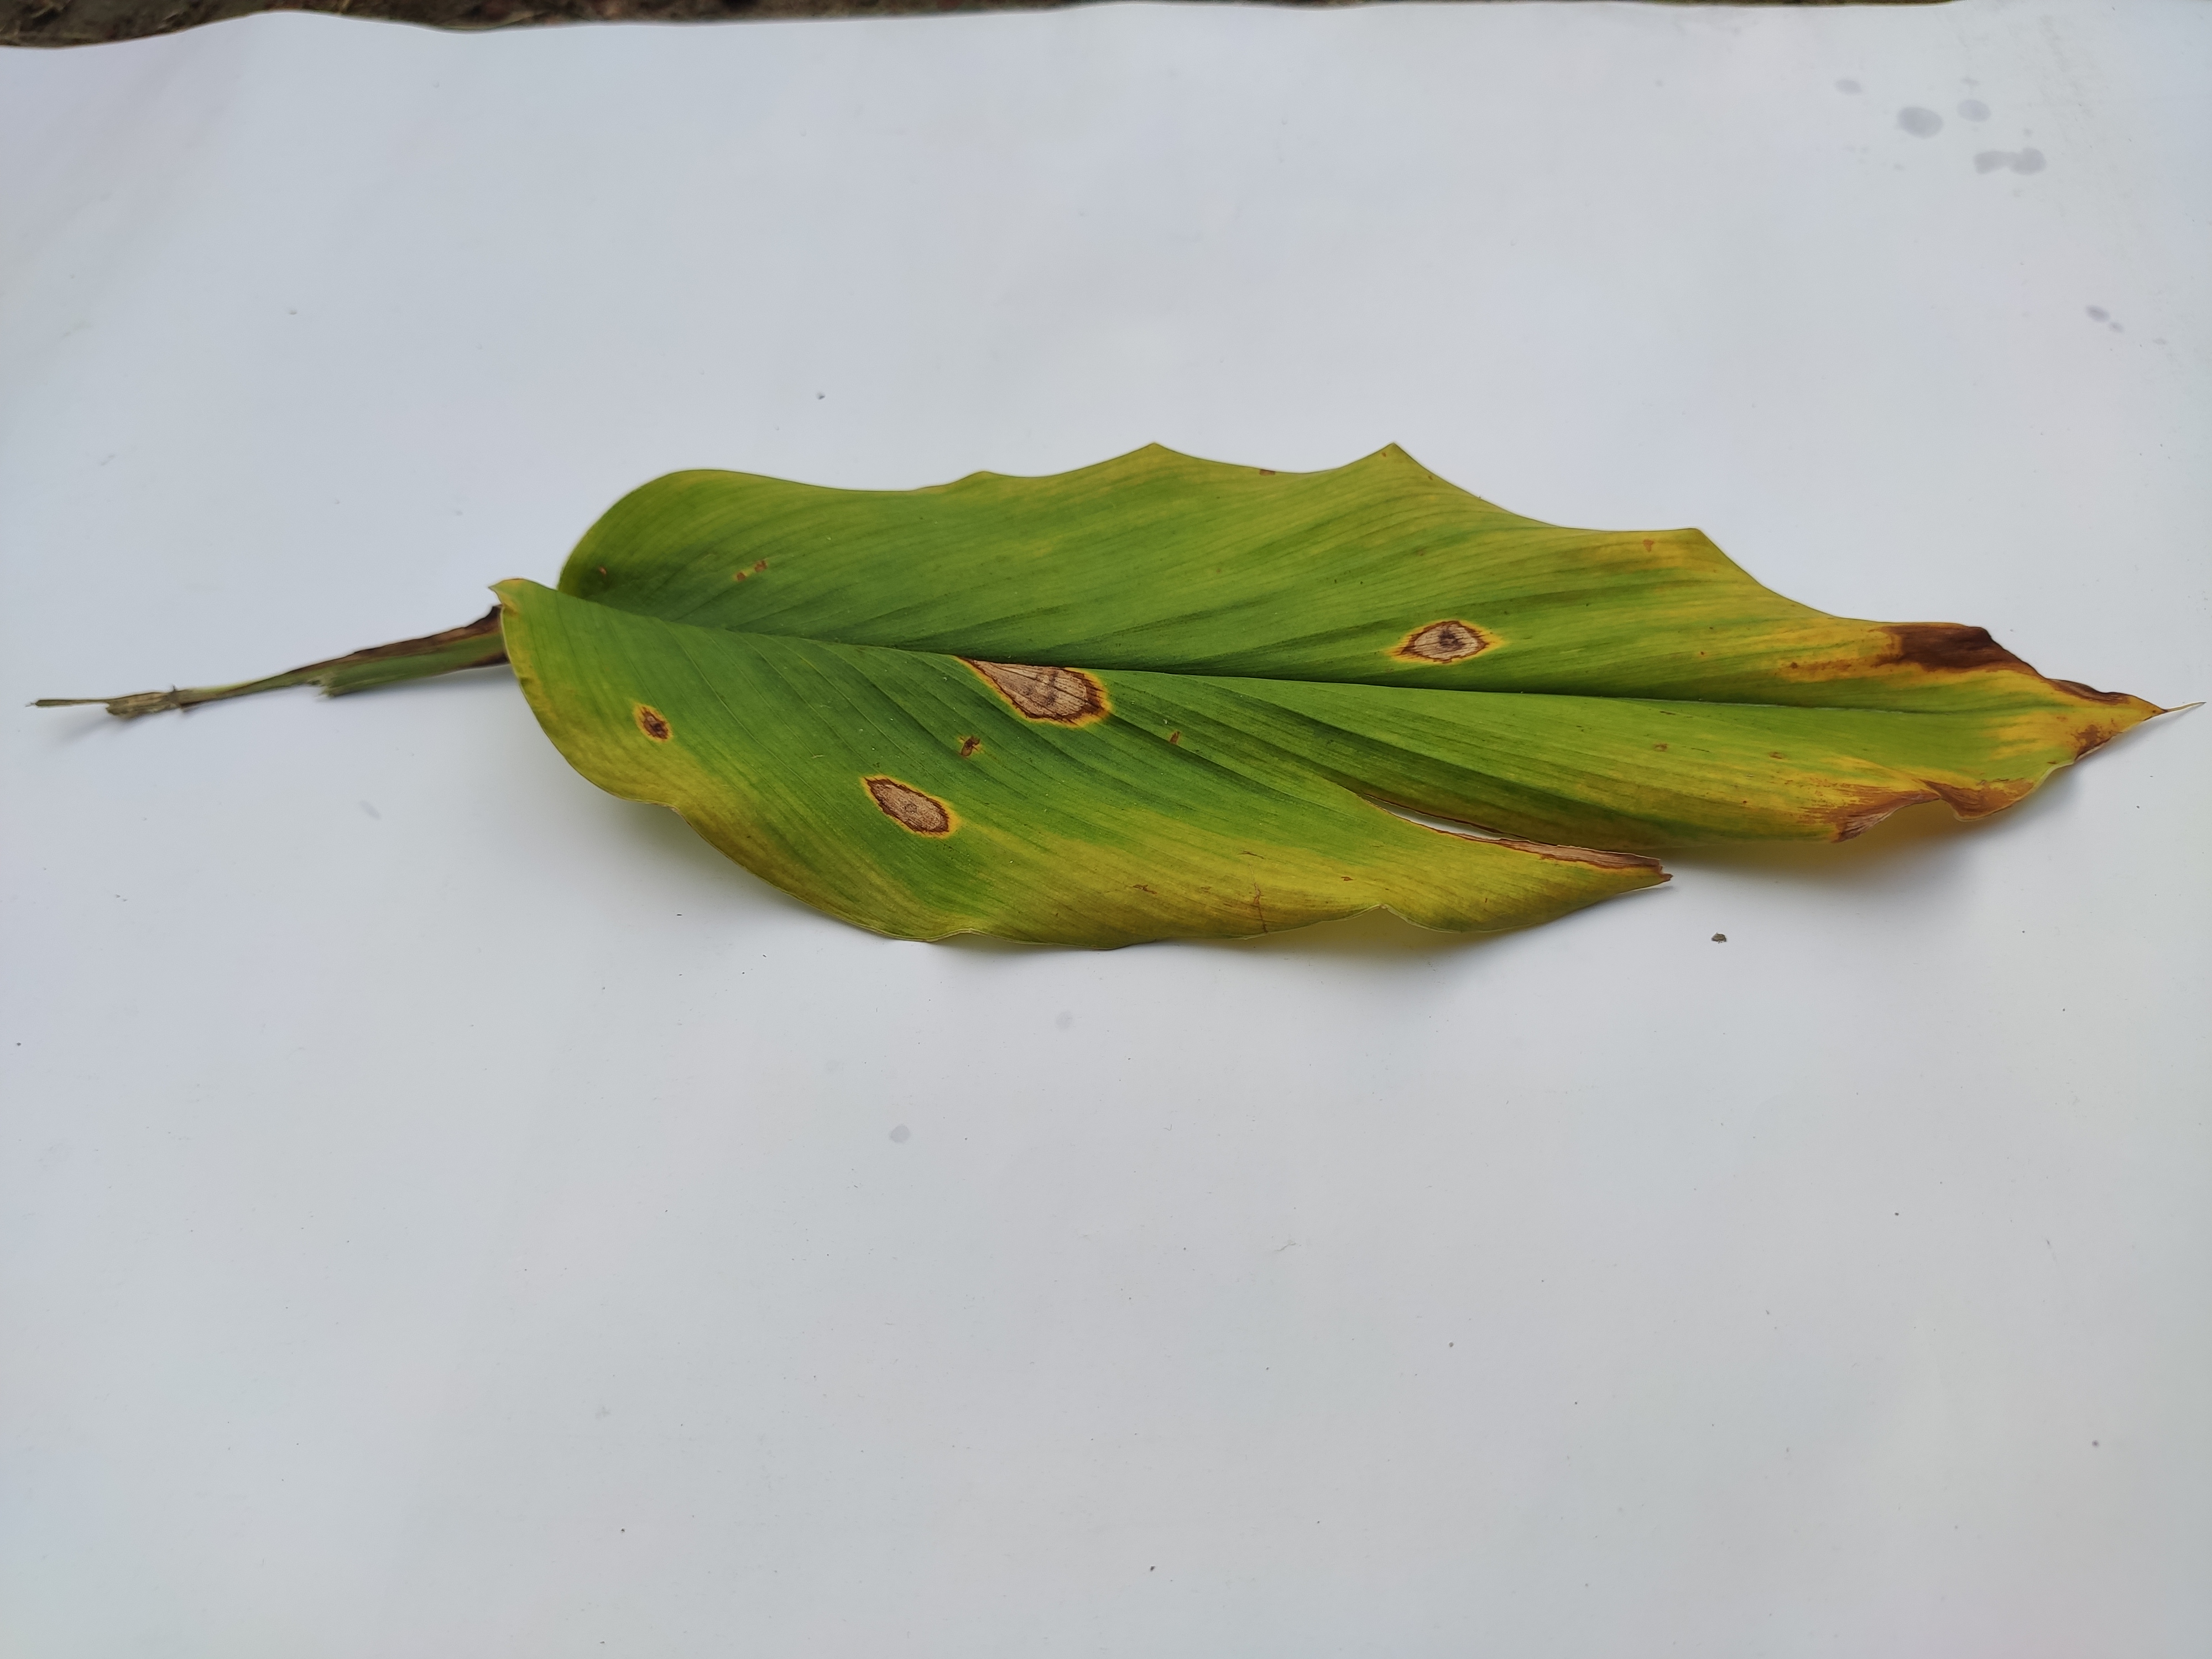
Label: Leaf_Spot